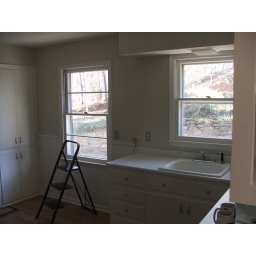
Those windows face the front of the house. Note the tall cabinet in the corner.